Bari

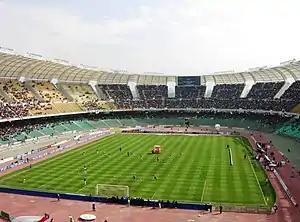
Stadio San Nicola

A fleet of German Luftwaffe bombers attacked Allied forces and shipping in Bari on 2 December 1943. An American ship, the , carrying a secret cargo of 2,000 mustard gas bombs, was destroyed causing release of the gas into the air and sea, resulting in death, chemical burns, and blindness among sailors and the civilian population of the city.